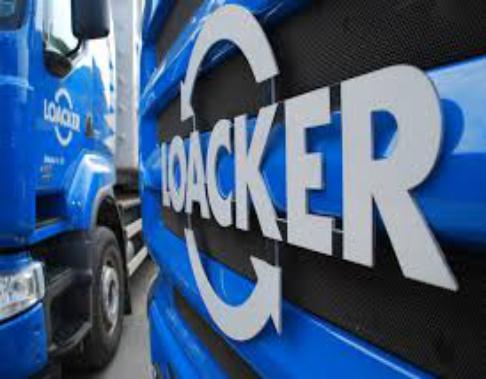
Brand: Loacker
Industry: Food